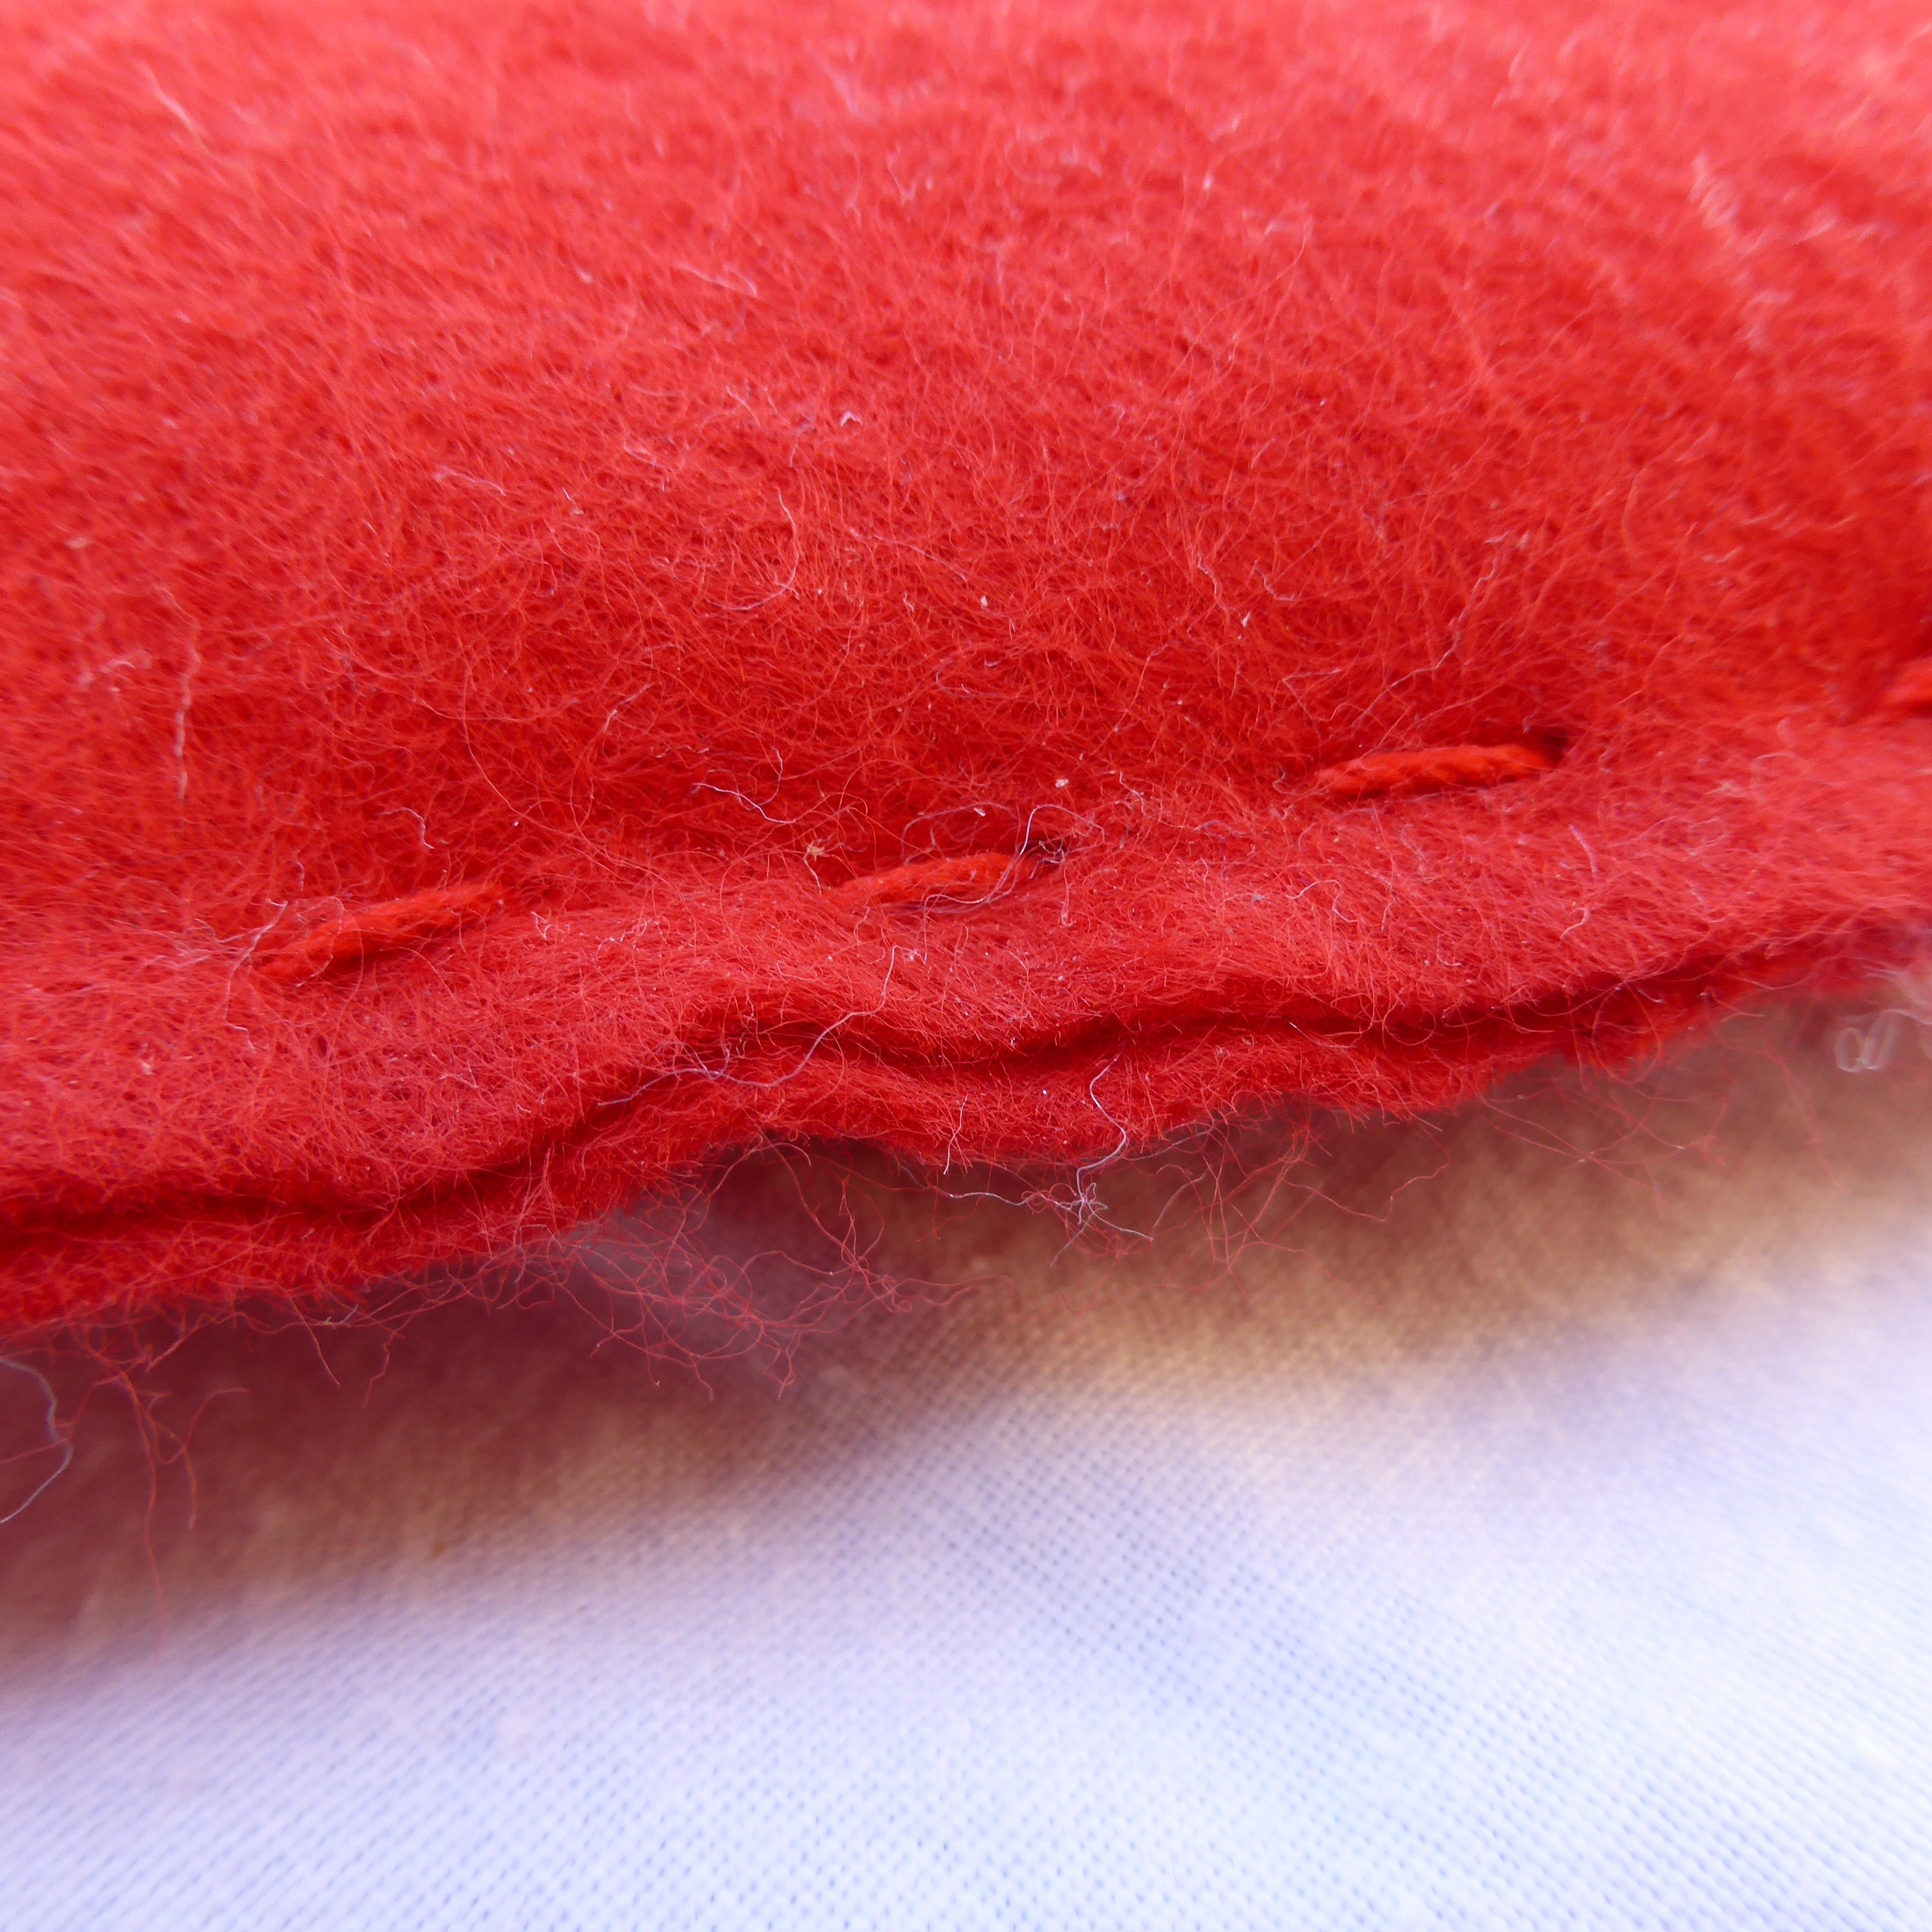
flower, petal, red, pink, homemade, wool, lip, material, fabric, sew, sewing thread, textile, magenta, hand labor, tinker, felt